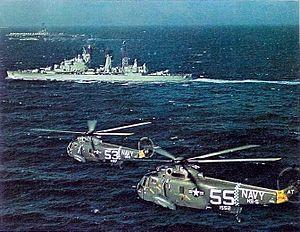
La dénomination de croiseur lourd est communément employée à partir de 1930 et jusqu'à la fin de la Seconde Guerre mondiale pour désigner un croiseur, c'est-à-dire un navire principalement armé de canons, d'un déplacement supérieur à 1 850 tonnes, et inférieur à 10 000 tonnes conformément au traité de Washington et dont l'artillerie principale avait un calibre supérieur à 155 mm, et au plus égal à 203 mm, conformément au traité naval de Londres. Si la distinction entre croiseur lourd et croiseur léger a ainsi été claire pendant quelques années, l'apparition, après 1935, des « grands croiseurs légers », déplaçant 10 000 tonnes, et armés de dix à quinze canons de 152 ou 155 mm, tirant jusqu'à 8 à 10 coups par minute, avec des blindages de ceinture de plus de 100 mm, a sérieusement contribué à brouiller les catégories.
La classe De Zeven Provinciën était une classe de croiseurs légers construits par Rotterdamsche Droogdok Maatschappij et Wilton-Fijenoord pour la Marine royale néerlandaise. Le nom De Zeven Provinciën désigne les sept provinces qui formèrent la République néerlandaise en 1581.
Le HNLMS De Zeven Provinciën est un croiseur léger, navire de tête de sa classe construit pour la Marine royale néerlandaise. La construction débute en 1939, mais est interrompue par la Seconde Guerre mondiale, étant mis mis en service qu'en 1953 avec le numéro d'identification C802. Il servit dans la Marine néerlandaise jusqu'en 1976 jusqu'à son achat par le Pérou qui le renomme Aguirre. Il servit dans la Marine péruvienne jusqu'en 1999 et fut démoli en 2000.